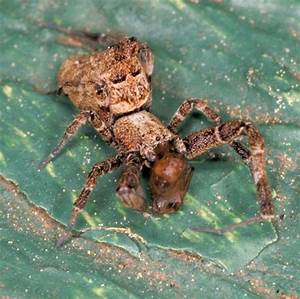
Label: spider